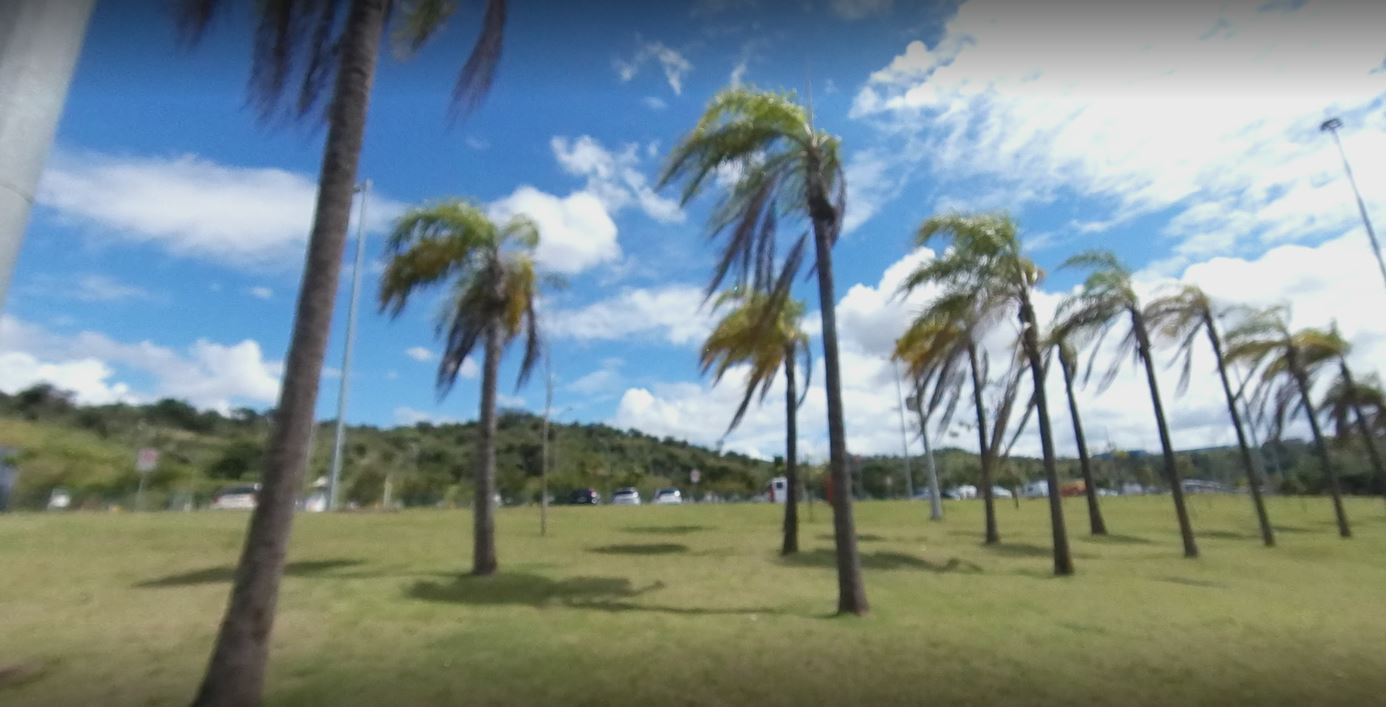
Fire: no
Smoke: no